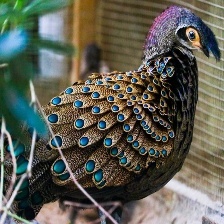
Species: BORNEAN PHEASANT
Scientific name: POLYPLECTRON SCHLEIERMACHERI